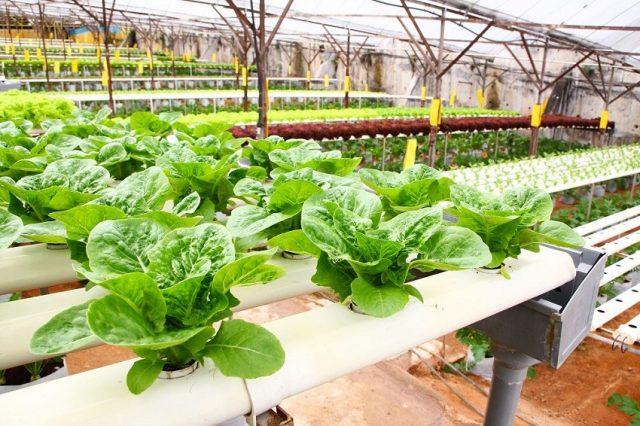
Nyumba kubwa ya kilimo inayotumia mfumo wa haidroponi, ambao hutumia maji na virutubishi badala ya udongo, vikiwa vinadhiti viwango ili kuweka mazingira rafiki zaidi kwa mimea.